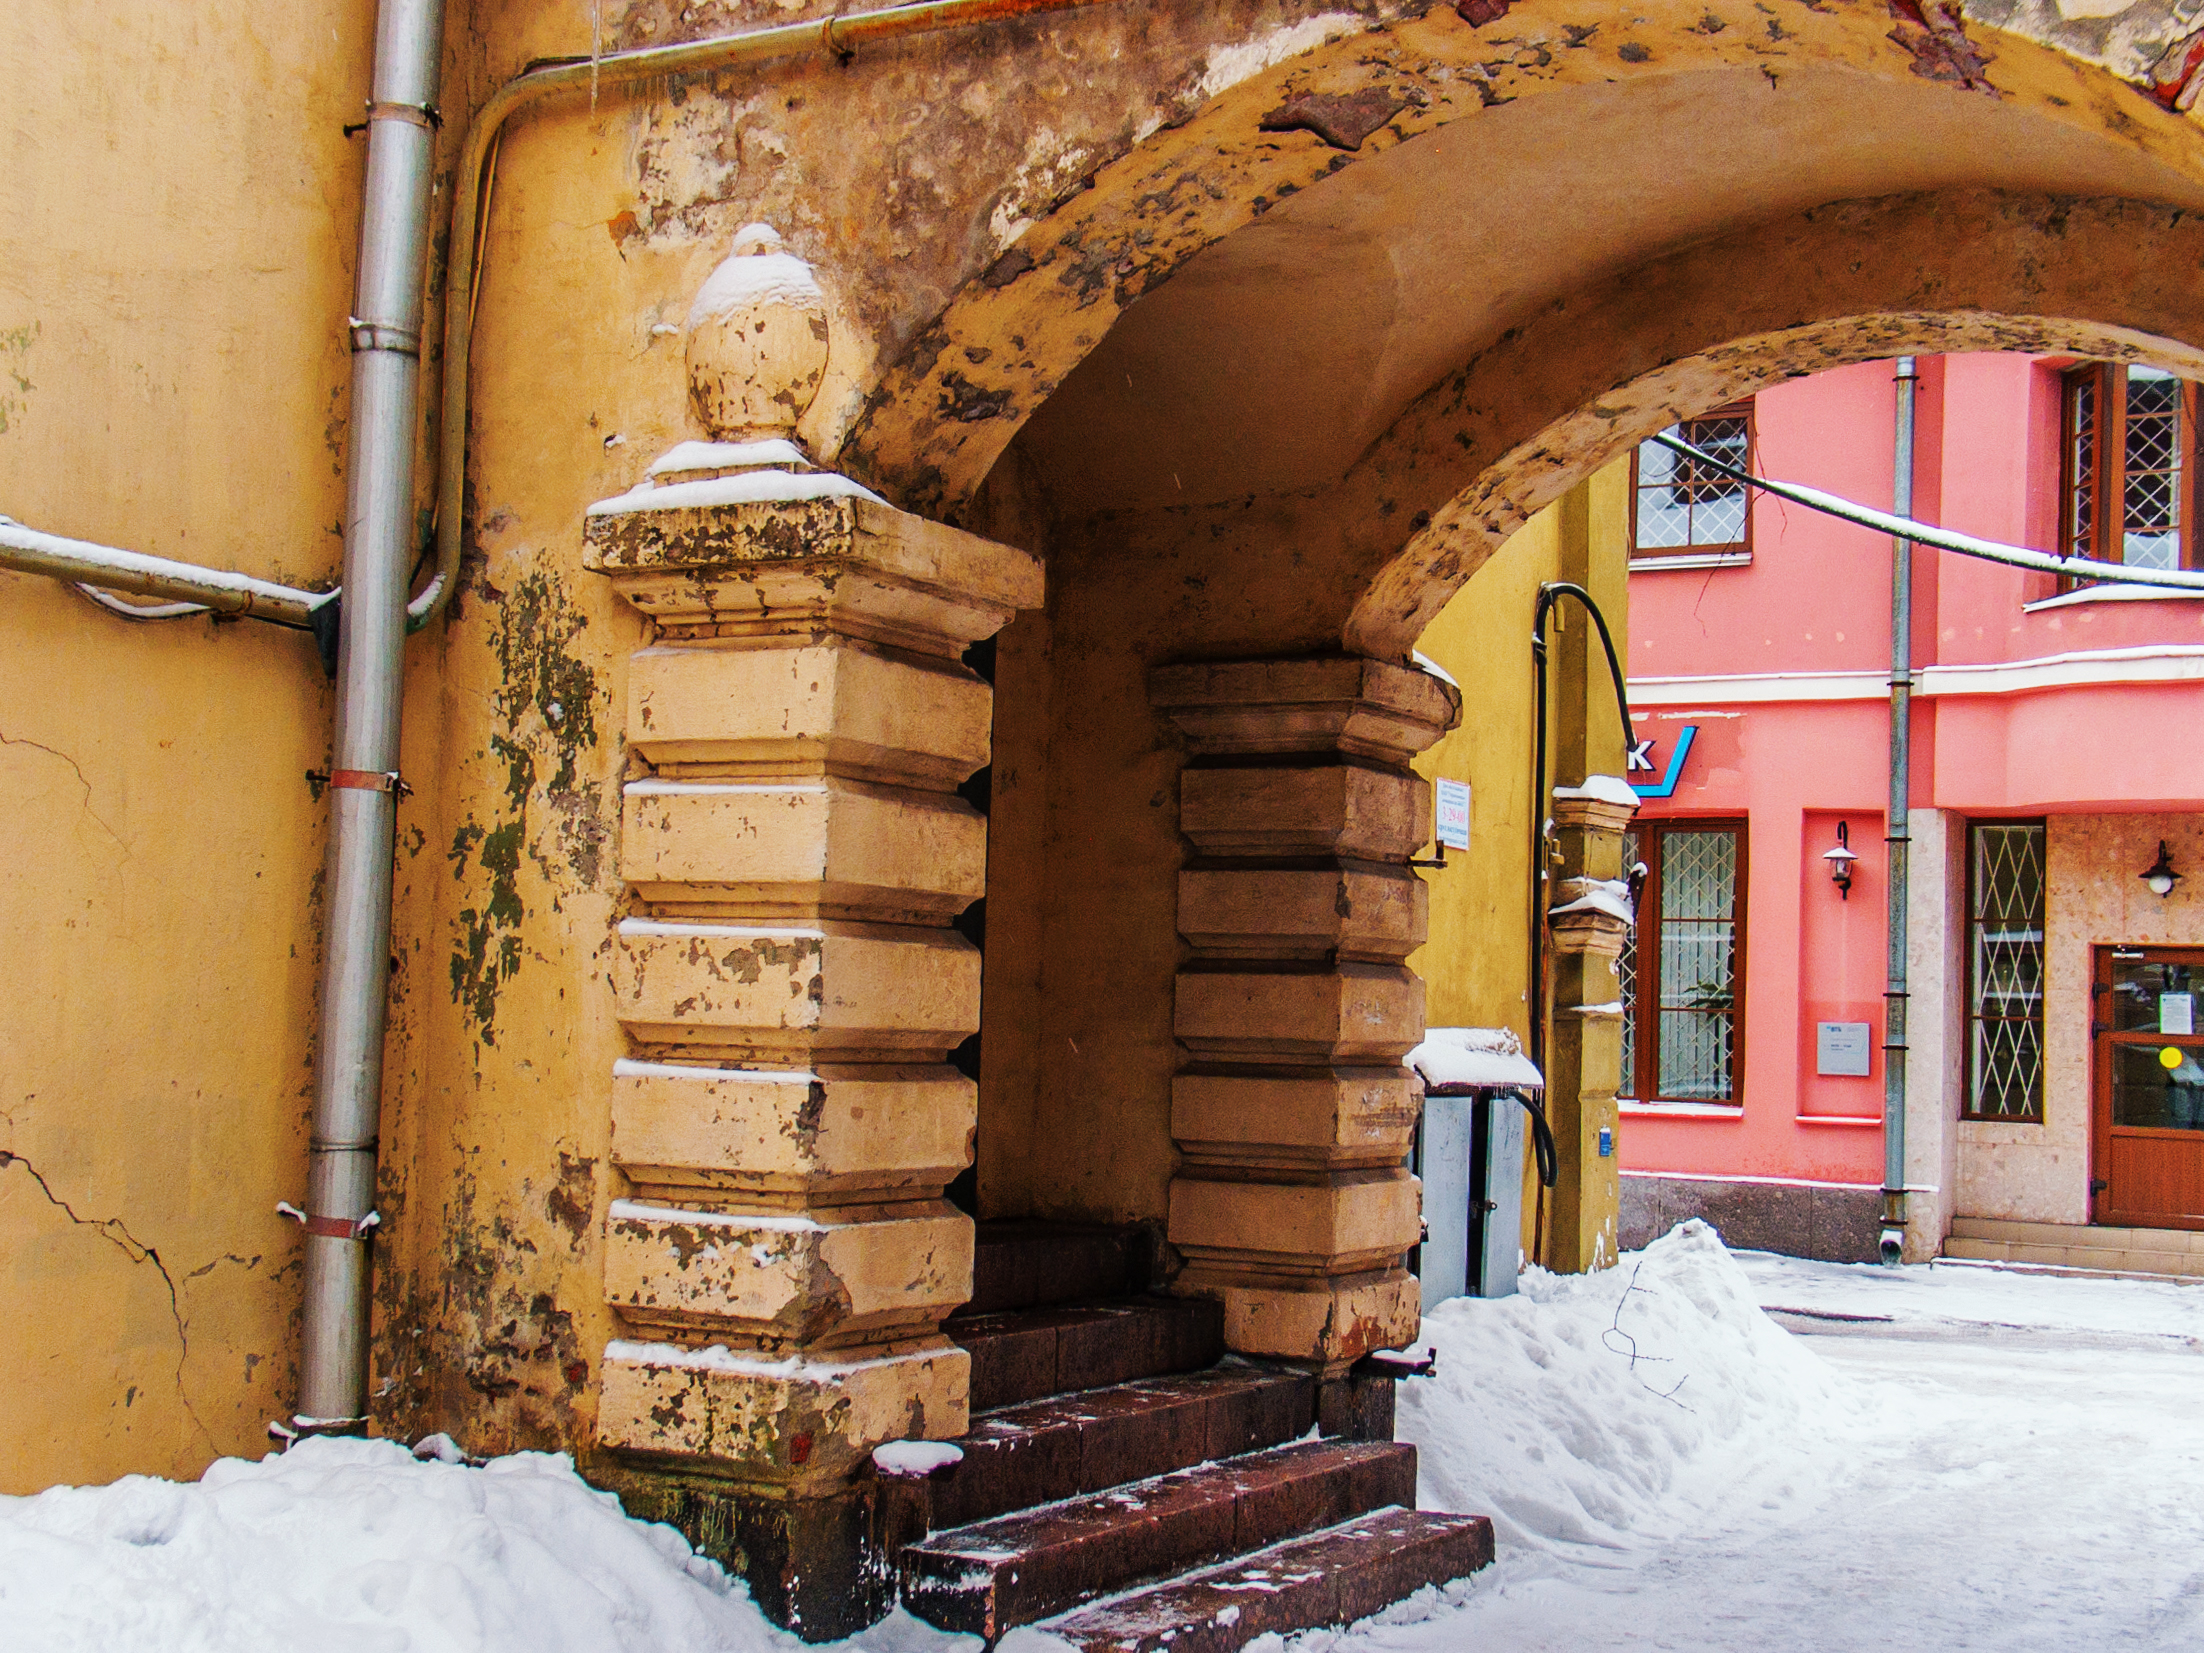
images, building, snow, window, door, wood, brick, brickwork, wall, Tints and shades, house, facade, arch, arcade, winter, medieval architecture, city, roof, freezing, cobblestone, street, history, column, paint, metal